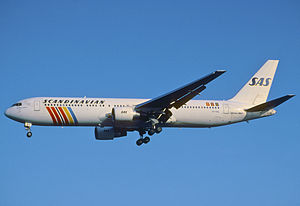
Preben Bang Henriksen / Baggrund
Fly fra SAS. Preben Bang Henriksen har lagt flere retssager an mod flyselskabet.
Preben Bang Henriksen er en dansk politiker, der siden 2011 har været medlem af Folketinget for Venstre i Aalborg Nordkredsen.